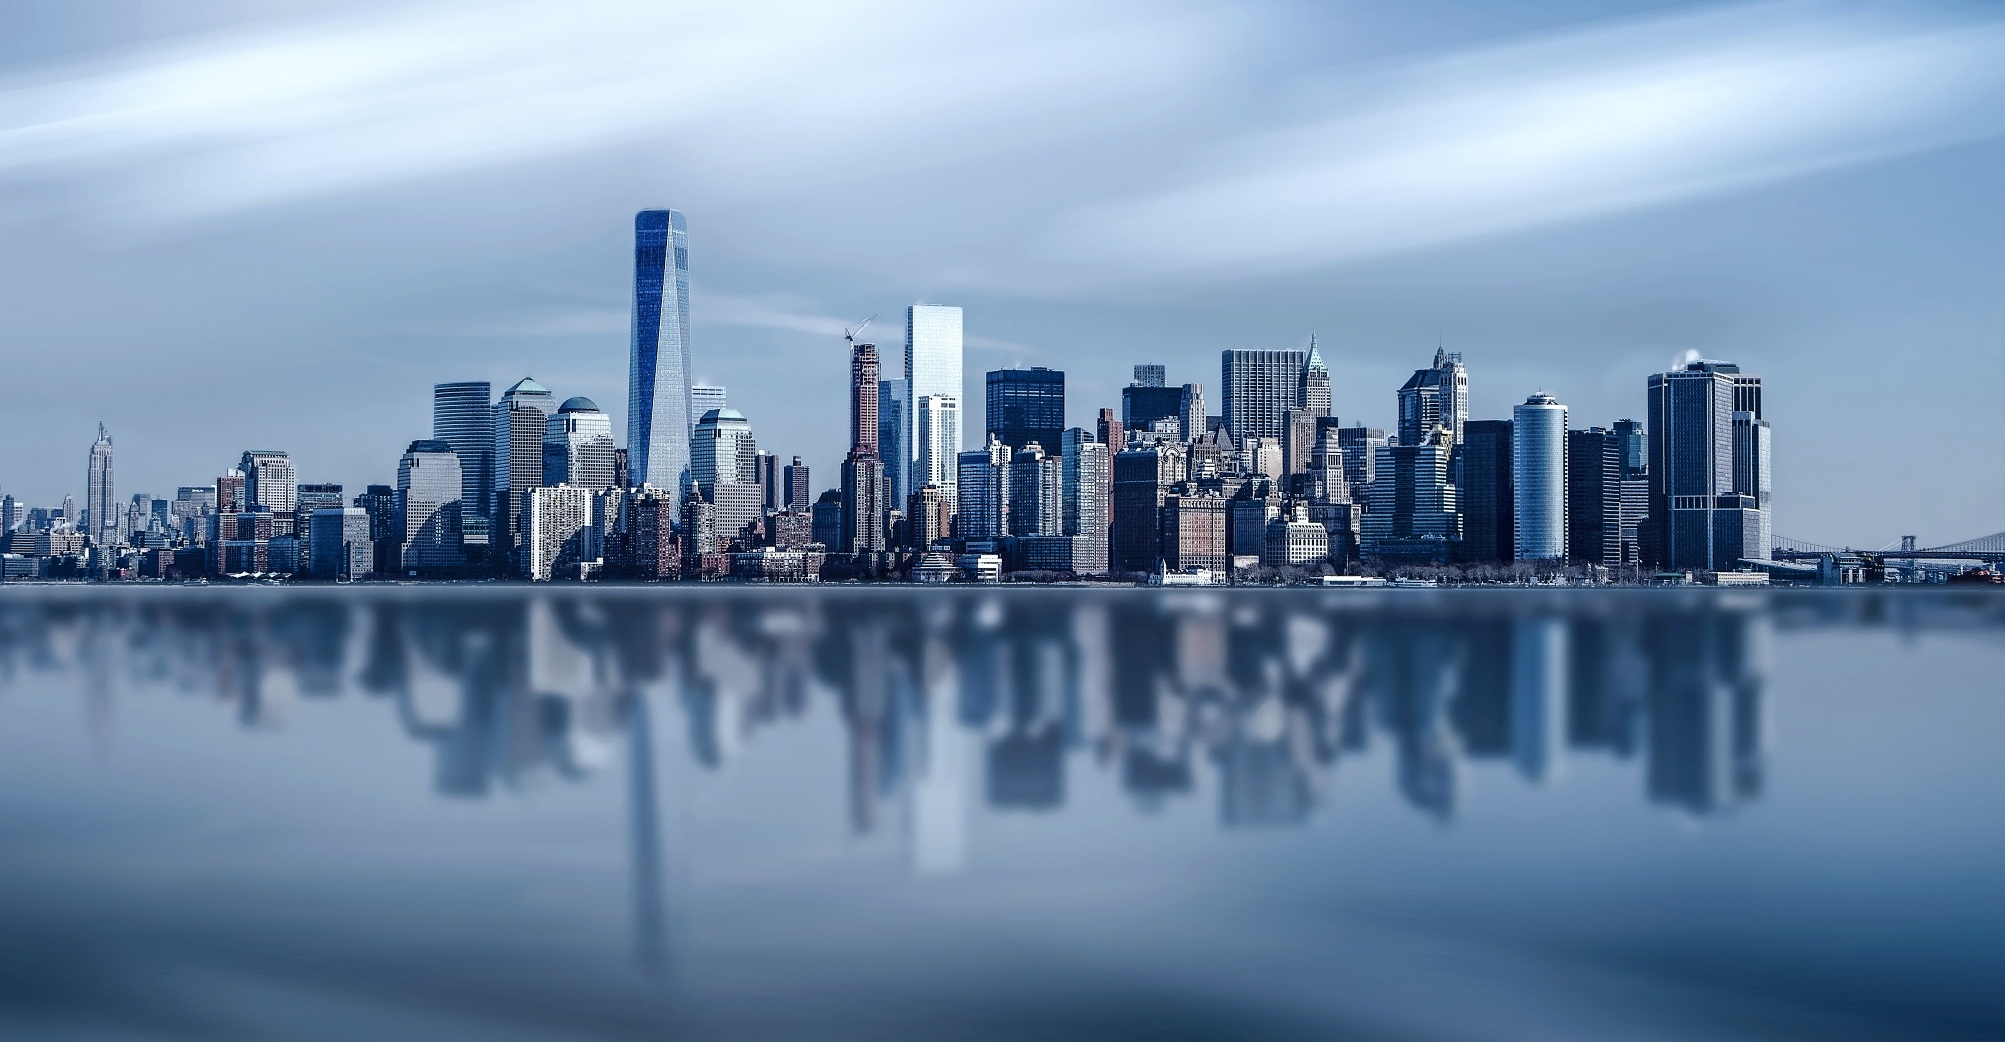
horizon, architecture, skyline, city, skyscraper, new york, cityscape, panorama, downtown, dusk, reflection, modern, tower block, skyscrapers, us, metropolis, urban area, geographical feature, human settlement, metropolitan area